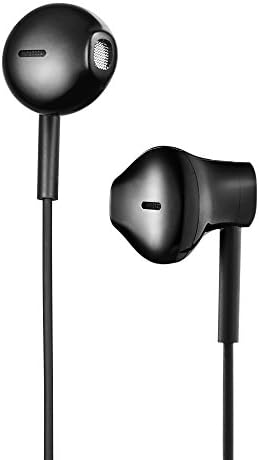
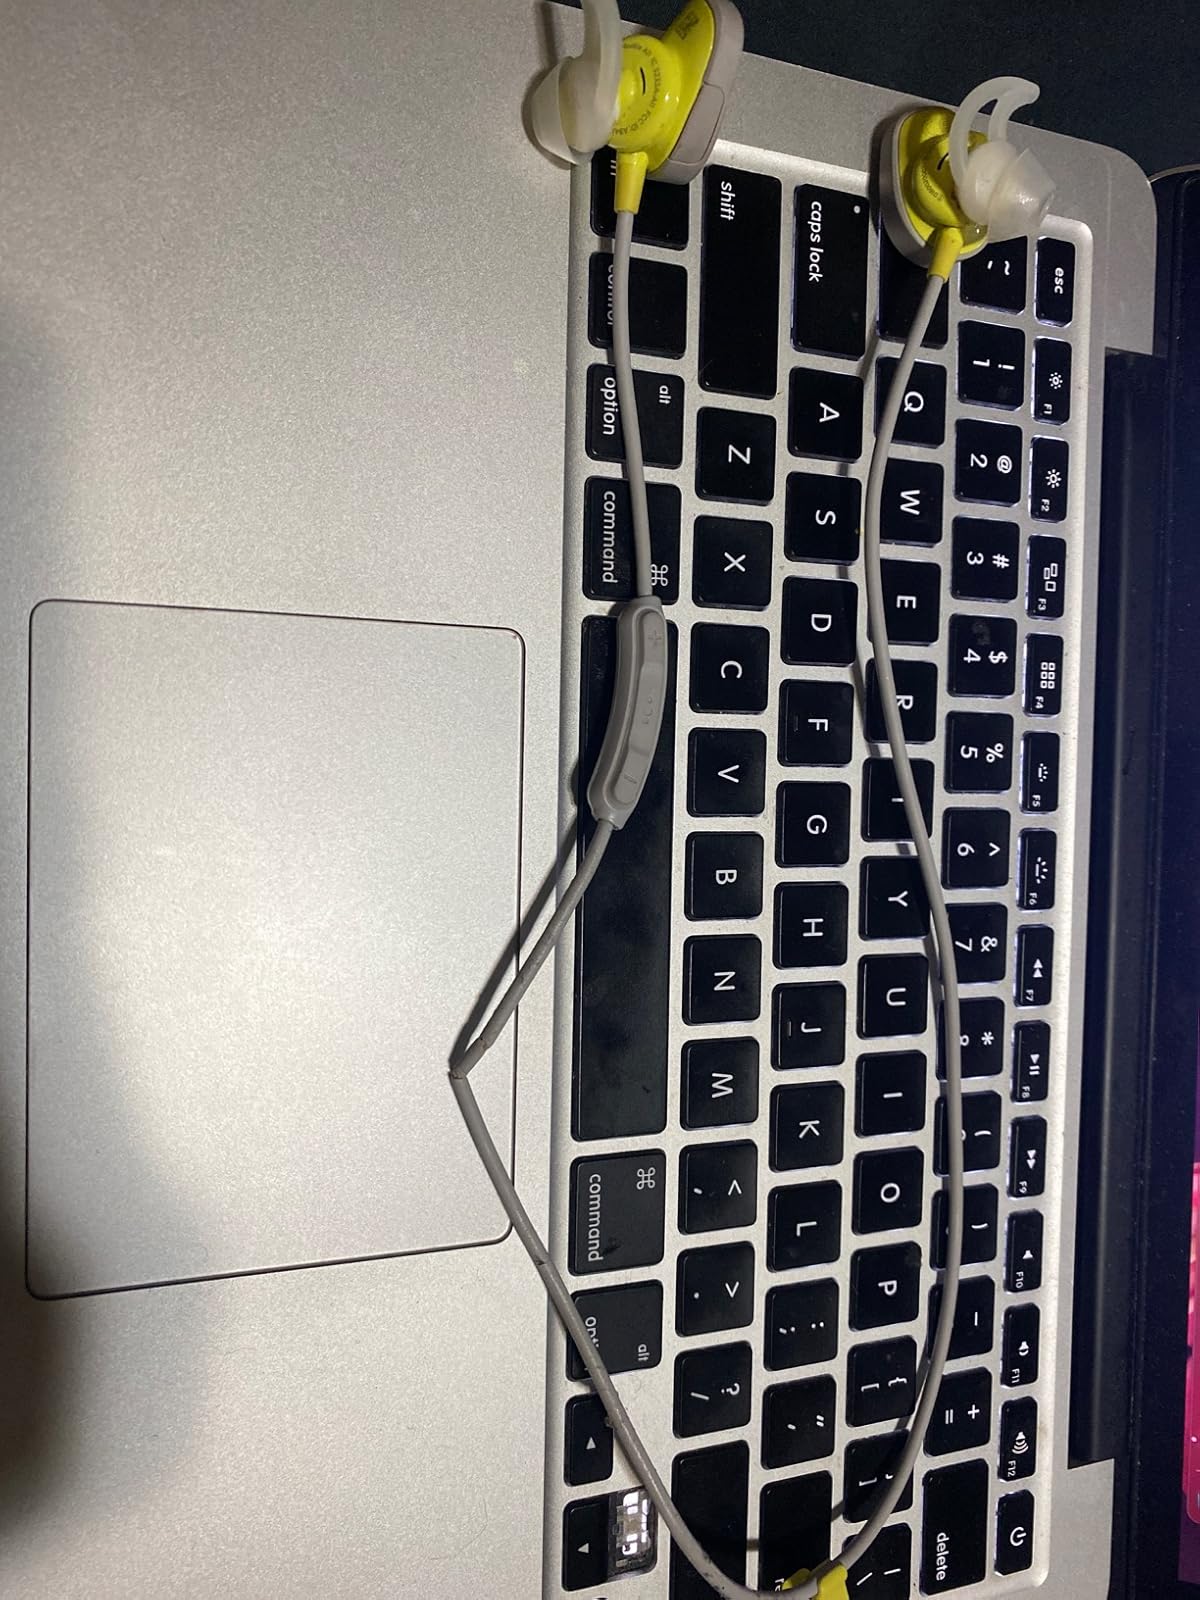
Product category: headphones
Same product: no